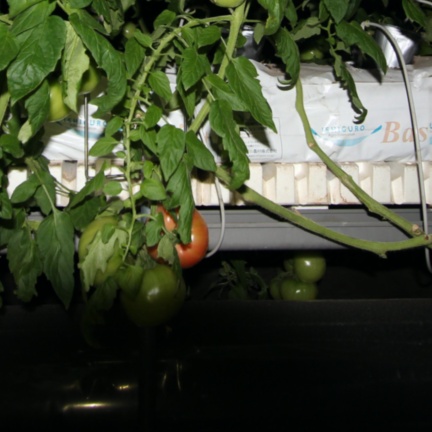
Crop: tomato